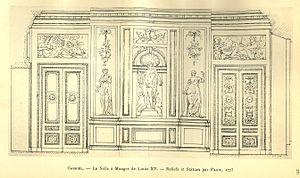
Paroi du côté de Sèvres du grand salon de Bellevue, 1773. Non achevé à la mort de Louis XV en 1774. Archives nationales.
Le château de Bellevue, dit aussi château royal de Bellevue, était un château construit au milieu du XVIIIᵉ siècle pour Madame de Pompadour à Meudon, sur le bord du plateau dominant la Seine. Son état d'apogée a coïncidé avec toute la seconde moitié du XVIIIᵉ siècle. Il ne faut pas le confondre avec le château de Meudon voisin. De nos jours, il n'en subsiste que de rares vestiges.